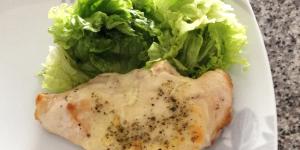
pechuga de pollo gratinada al horno